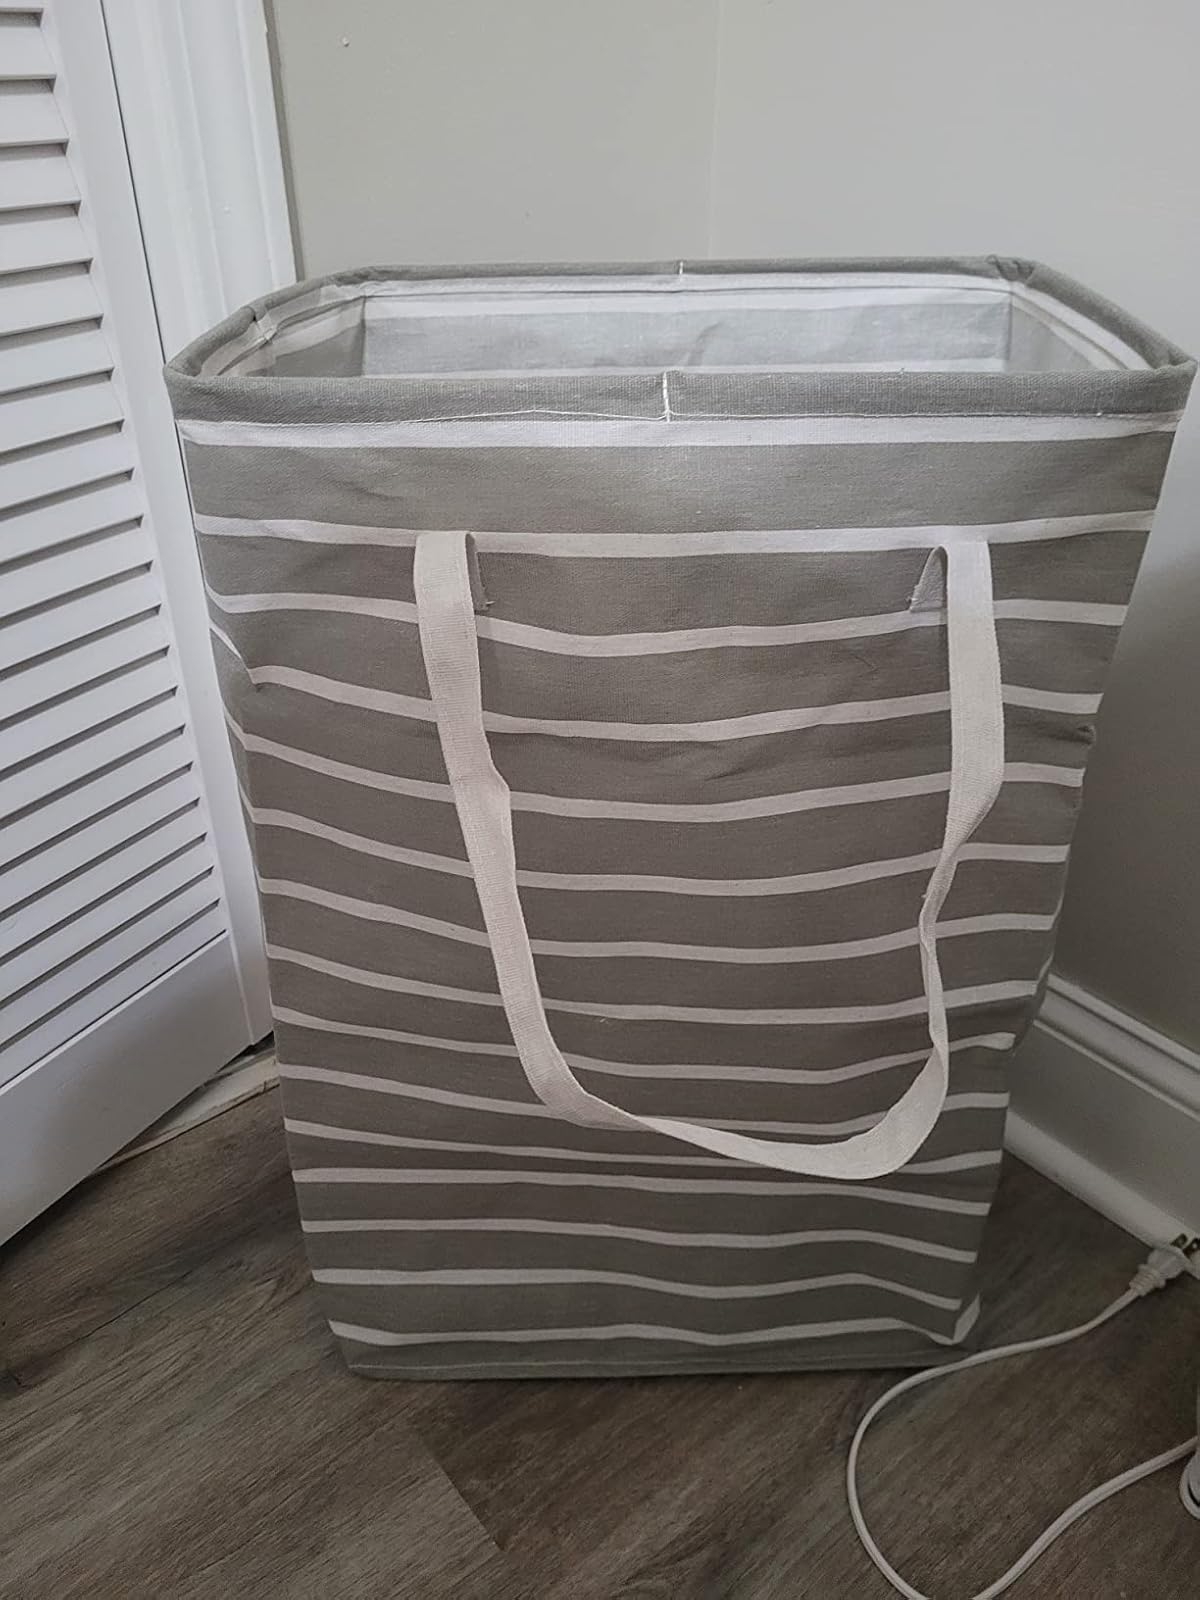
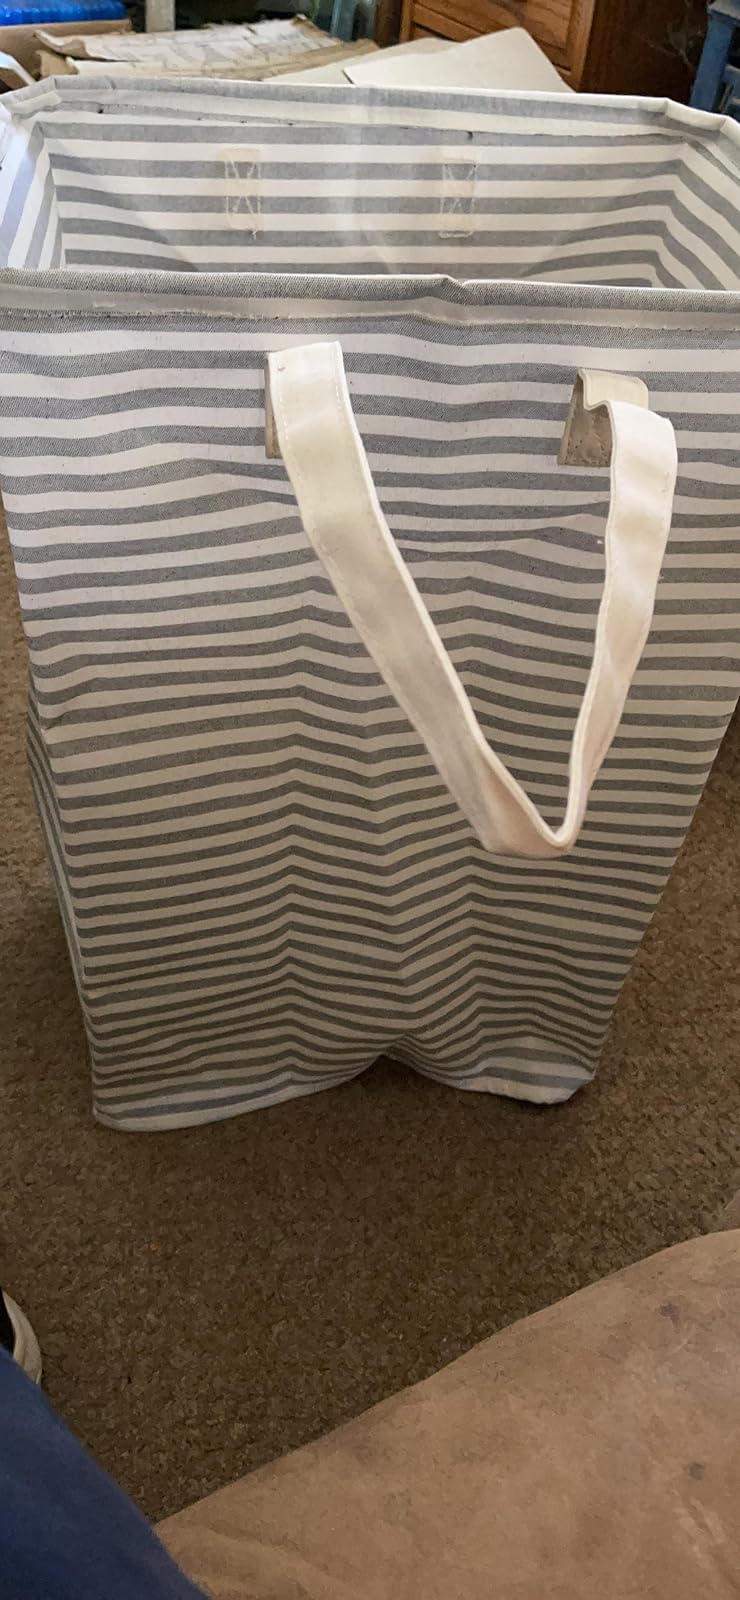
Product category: items_hamper
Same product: no